Space suit

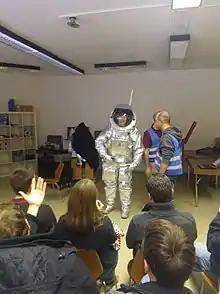
Aouda.X

In February 2015, SpaceX began developing a space suit for astronauts to wear within the Dragon 2 space capsule. Its appearance was jointly designed by Jose Fernandez—a Hollywood costume designer known for his works for superhero and science fiction films—and SpaceX founder and CEO Elon Musk. The first images of the suit were revealed in September 2017. A mannequin, called "Starman" (after David Bowie's song of the same name), wore the SpaceX space suit during the maiden launch of the Falcon Heavy in February 2018. For this exhibition launch, the suit was not pressurized and carried no sensors.